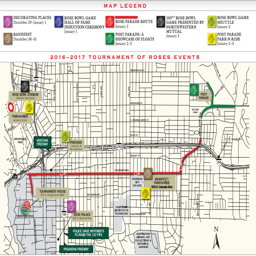
a map of the parade route for event .